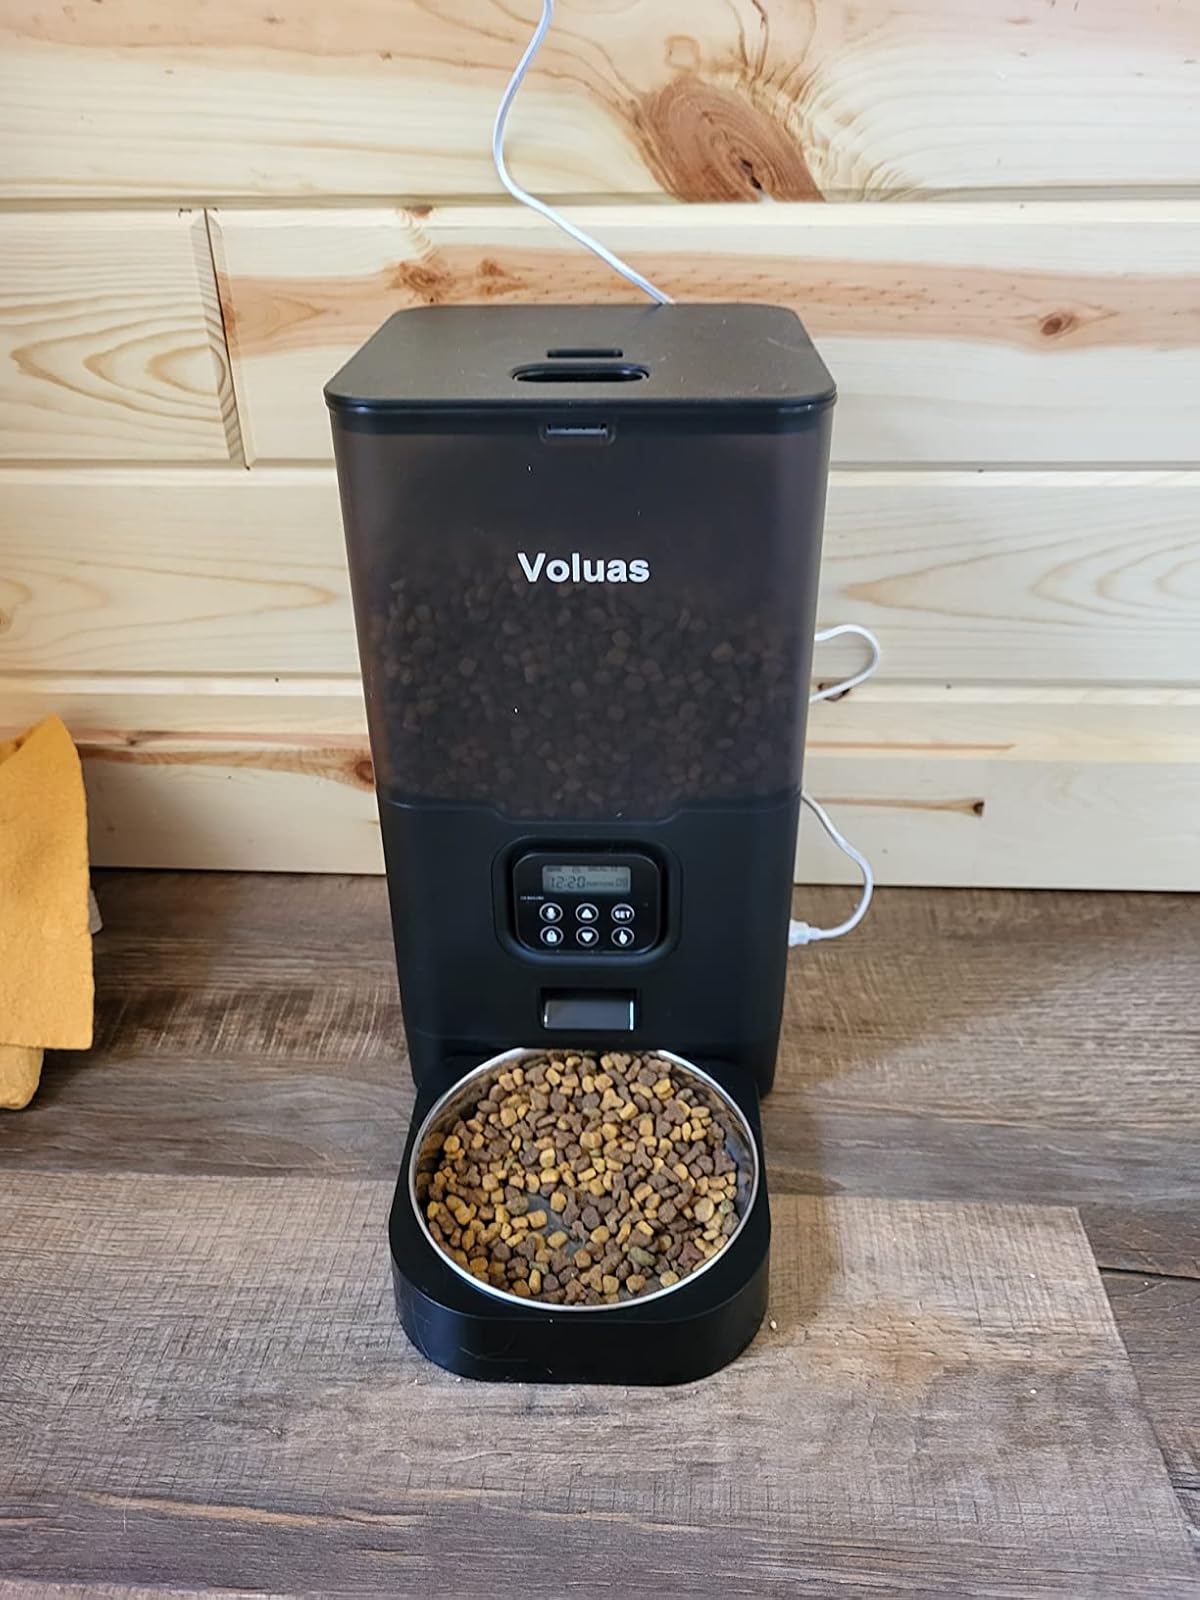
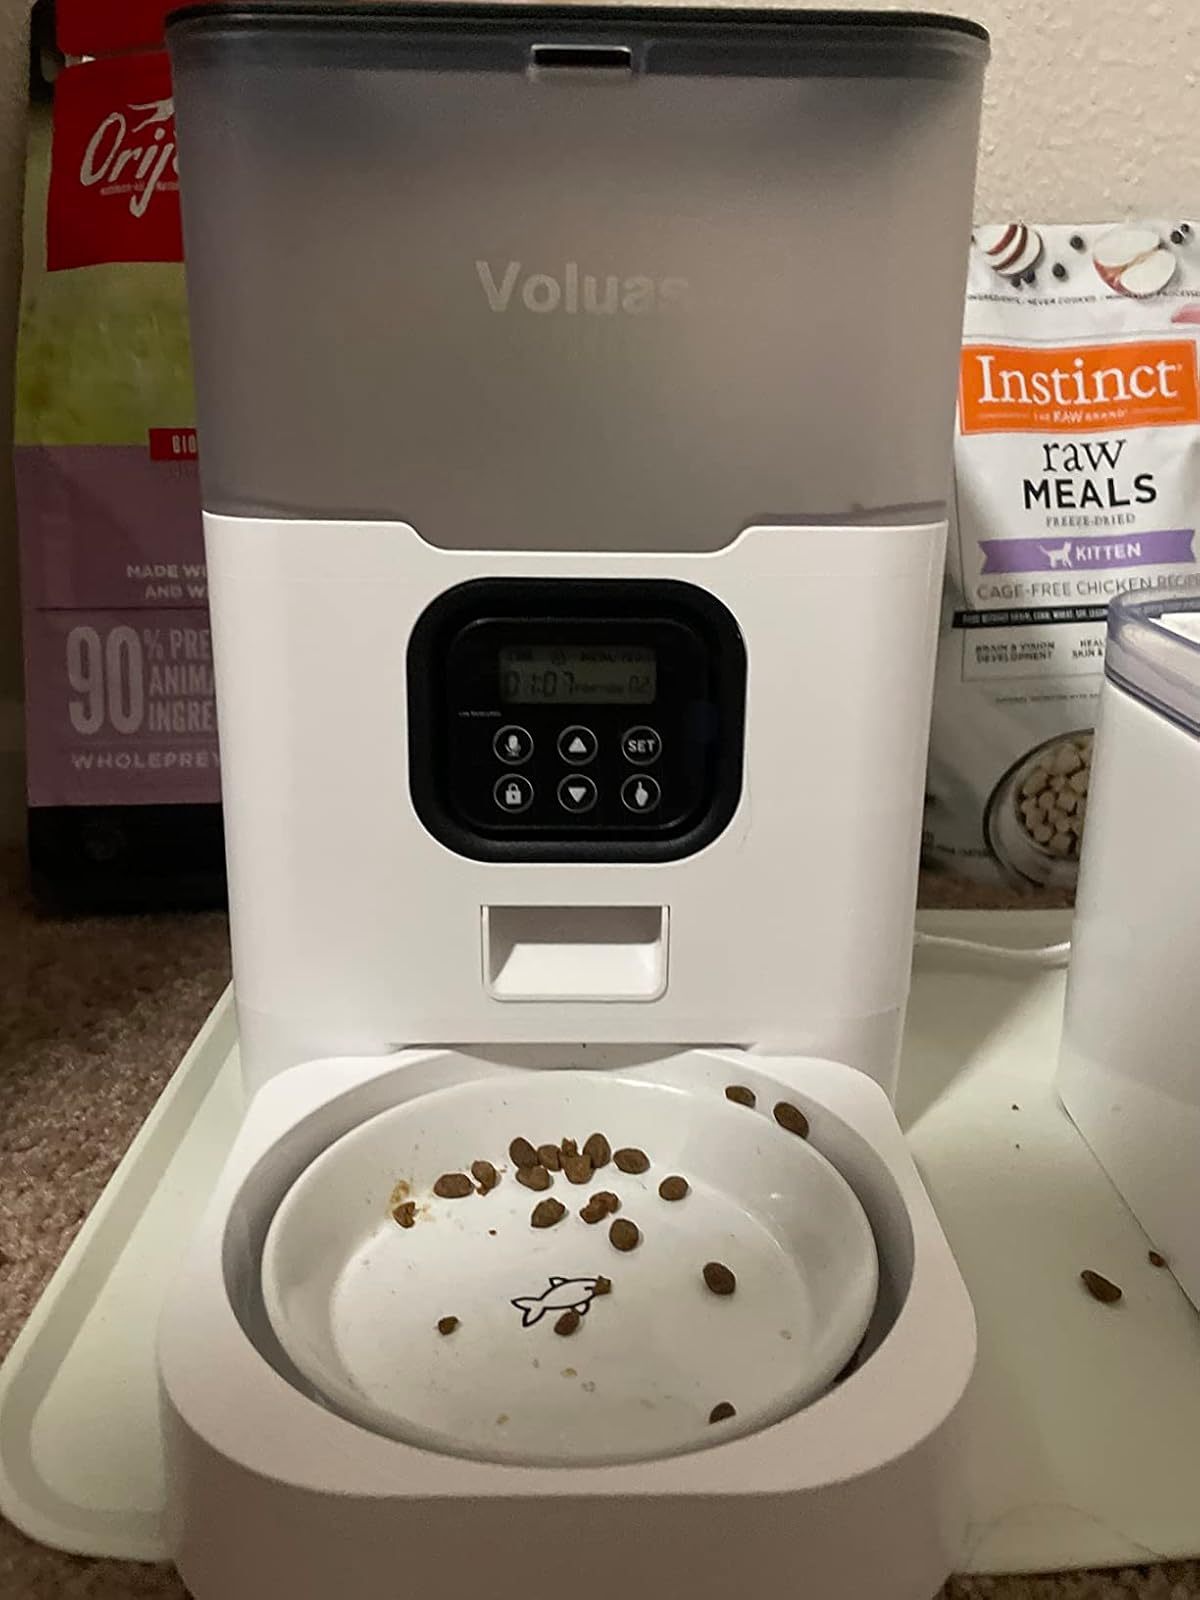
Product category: items_feeder
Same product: no